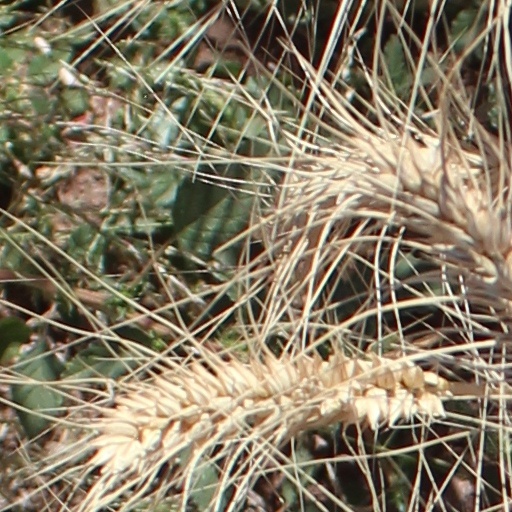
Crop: wheat